Armenia–Georgia relations

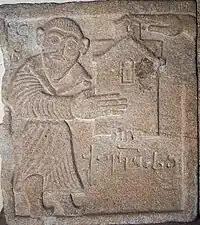
Ashot Kurapalates, first Bagrationi King of Georgia, 829 AD

This close association with Armenia brought upon the country an invasion (65 BC ) by the Roman general Pompey, who was then at war with Mithradates VI of Pontus, and Armenia; but Rome did not establish her power permanently over Iberia. Nineteen years later, the Romans again marched (36 BC) on Iberia forcing King Pharnavaz II to join their campaign against Albania.